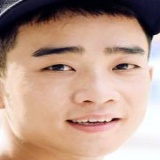
diễn viên Đỗ Duy Nam